Philadelphia Boulevard

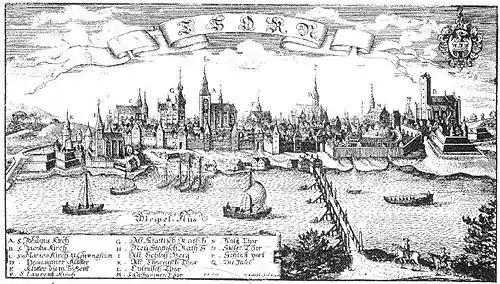
The 1684 wharf

Since the foundation of the city until the 1960s, the wharf at the height of the Old Town Complex served as a harbour and a commercial centre. During the period of Toruń's membership in the Hanseatic League, sea ships arrived here, and the city itself was then one of the largest riverside Hanseatic port centers.